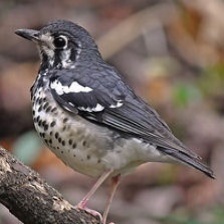
Species: ASHY THRUSHBIRD
Scientific name: GEOKICHLA CINEREA